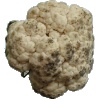
Label: Cauliflower 1